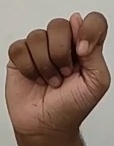
ASL sign: T